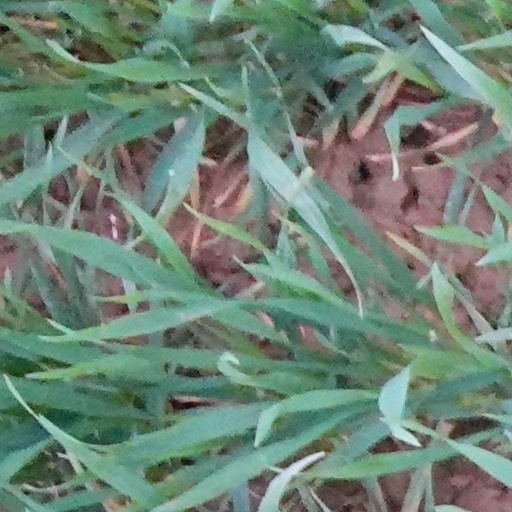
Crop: wheat